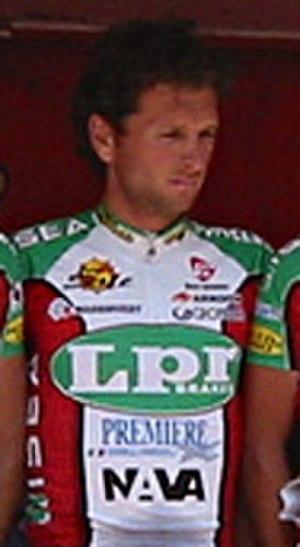
Daniele De Paoli est un coureur cycliste italien, professionnel de 1997 à 2002 puis entre 2005 et 2006.